Slamboree (1997)

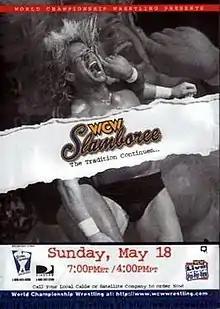
Promotional poster featuring Lex Luger

The 1997 Slamboree was the fifth Slamboree professional wrestling pay-per-view (PPV) event produced by World Championship Wrestling (WCW). It took place on May 18, 1997 from the Independence Arena in Charlotte, North Carolina. As of 2014 the event is available on the WWE Network.